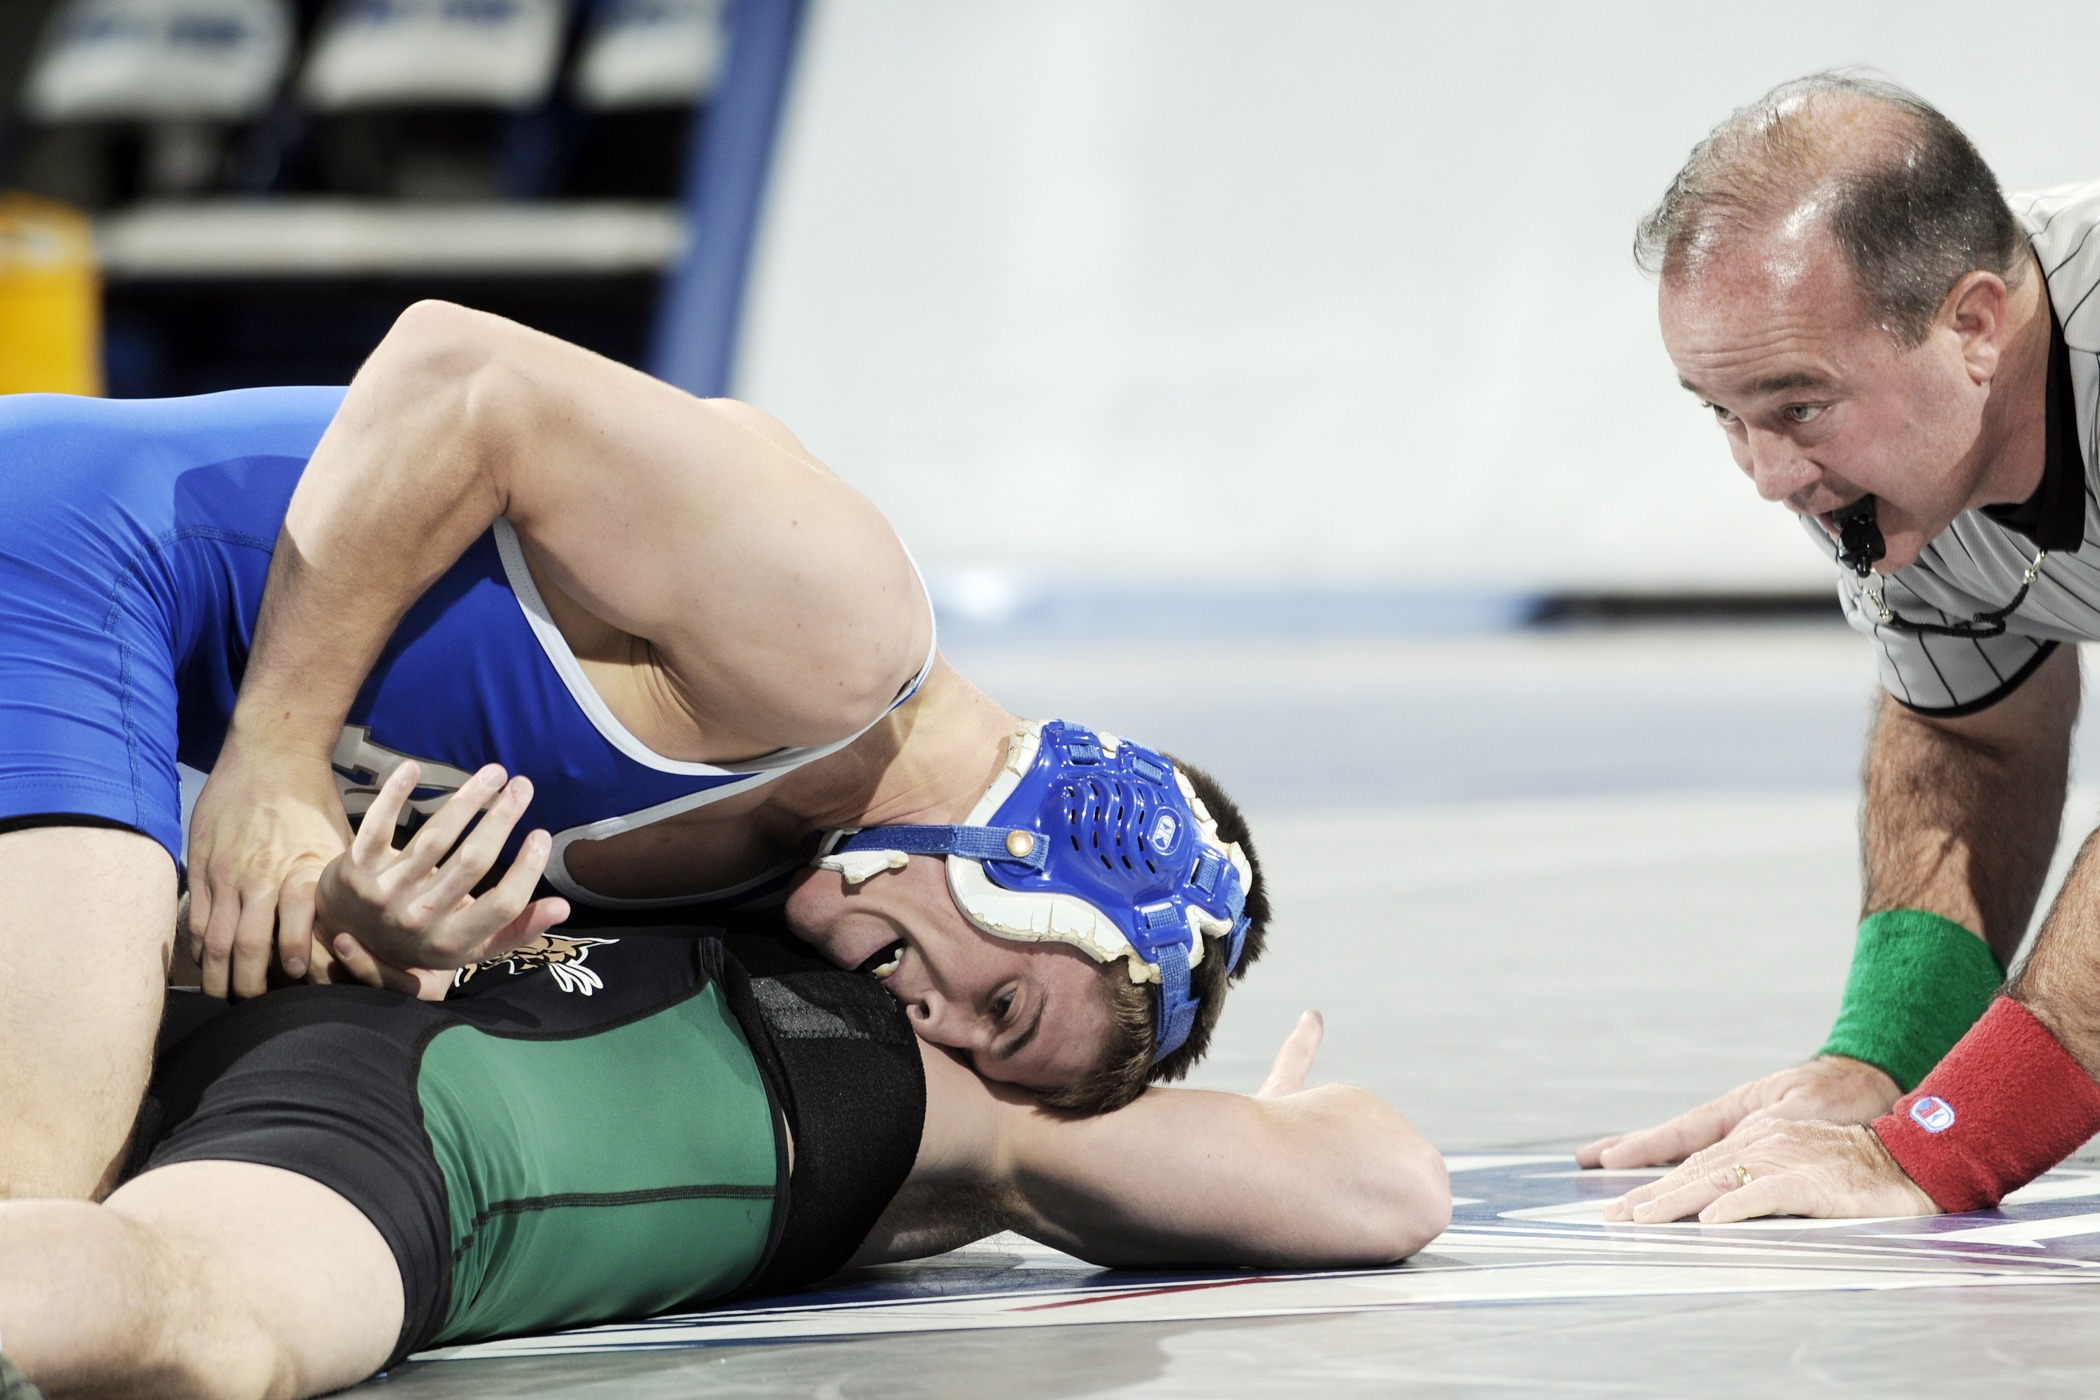
competition, men, mat, pin, sports, match, court, event, athletics, athletes, referee, wrestling, combat sport, individual sports, contact sport, scholastic wrestling